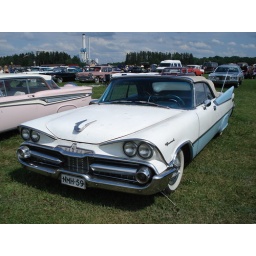
59 Convert spotted at a car show in Sweden 2007